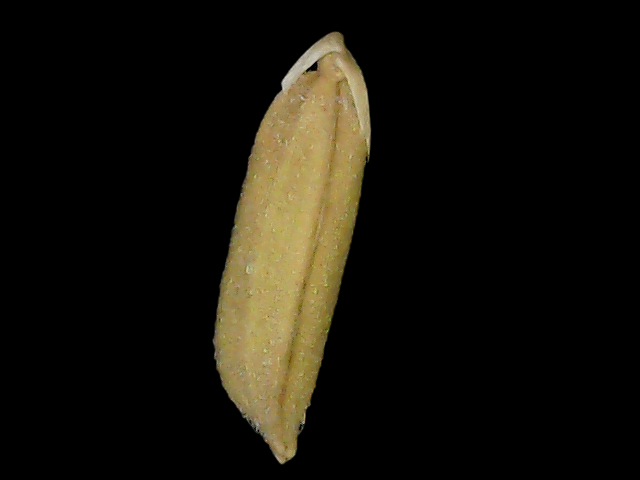
Rice variety: Bd85